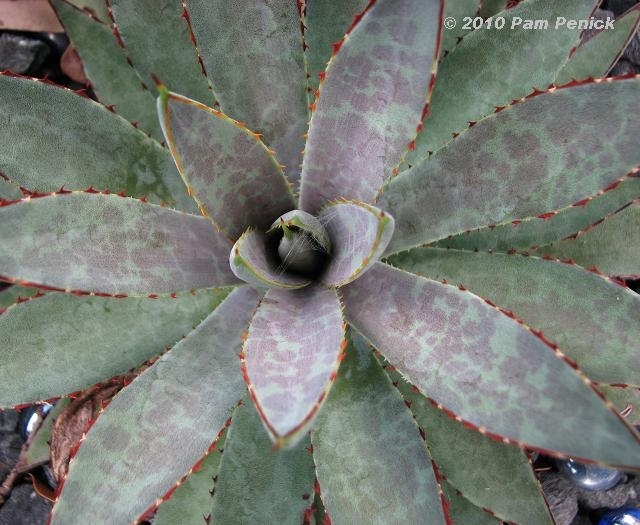
Texture: freckled